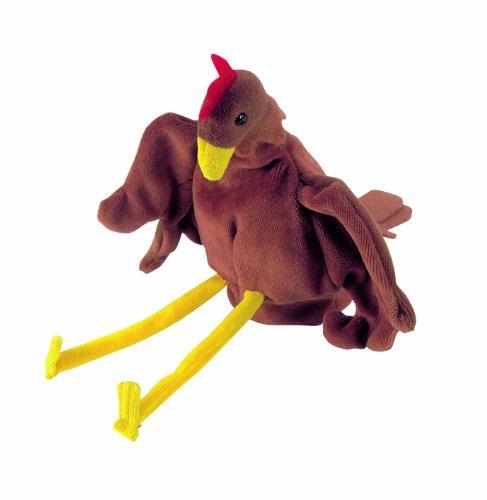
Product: Hape - Beleduc - Chicken Glove Puppet
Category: Toys & Games | Puppets & Puppet Theaters | Hand Puppets
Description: This Chicken Beleduc handglove puppet is the perfect fit for youngsters who like storytelling and pretend play.
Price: $8.17
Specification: ProductDimensions:8x6x2inches|ItemWeight:1.44ounces|ShippingWeight:1.6ounces(Viewshippingratesandpolicies)|DomesticShipping:ItemcanbeshippedwithinU.S.|InternationalShipping:ThisitemcanbeshippedtoselectcountriesoutsideoftheU.S.LearnMore|ASIN:B000TQPHS0|Itemmodelnumber:BEL40084|Manufacturerrecommendedage:36months-7years